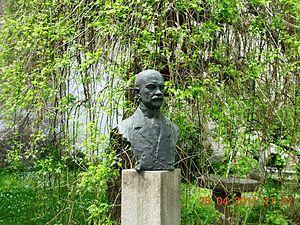
Jovan Cvijić est un géographe serbe, spécialiste de géomorphologie. Il est également connu pour ses travaux d'anthropologie et d'ethnographie. Il fut président de l'Académie royale de Serbie, membre de l'Académie des sciences de Zagreb, docteur honoris causa de l'Université Charles de Prague et de la Sorbonne.
La maison de Jovan Cvijić est un édifice situé à Belgrade, la capitale de la Serbie, dans la municipalité urbaine de Stari grad. En raison de son importance architecturale et mémorielle, cette maison, construite en 1905, figure sur la liste des monuments culturels de grande importance de la République de Serbie et sur la liste des biens culturels de la Ville de Belgrade.